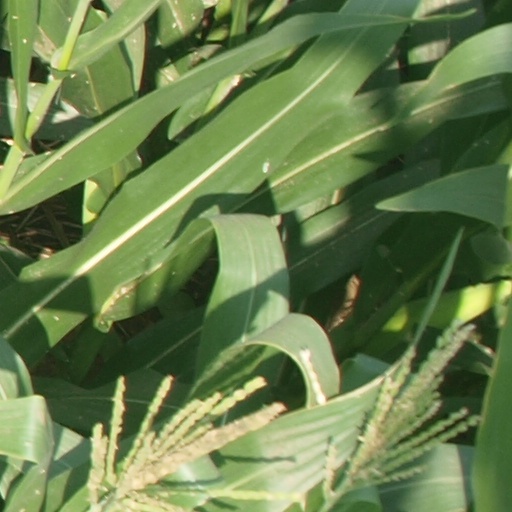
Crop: maize; corn